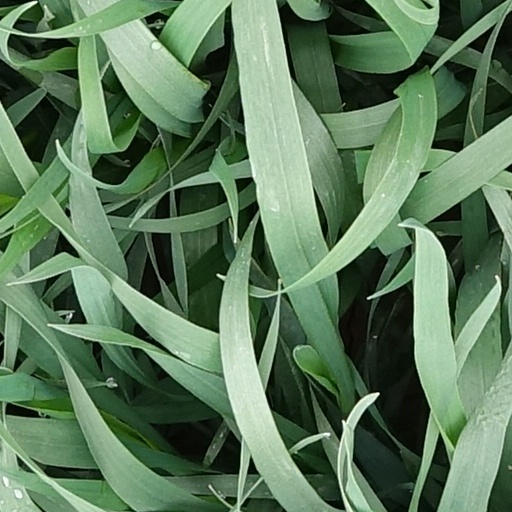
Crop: wheat